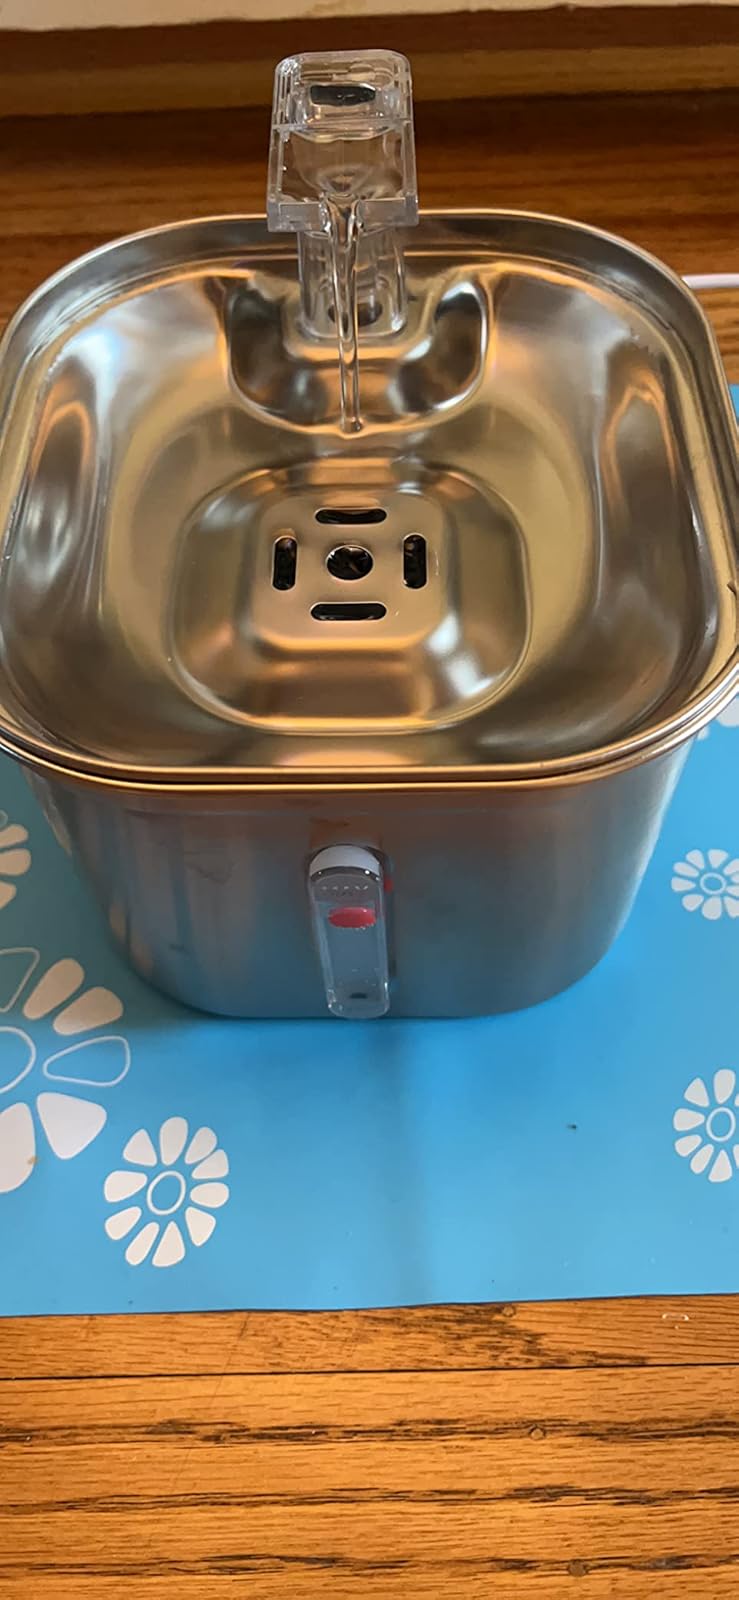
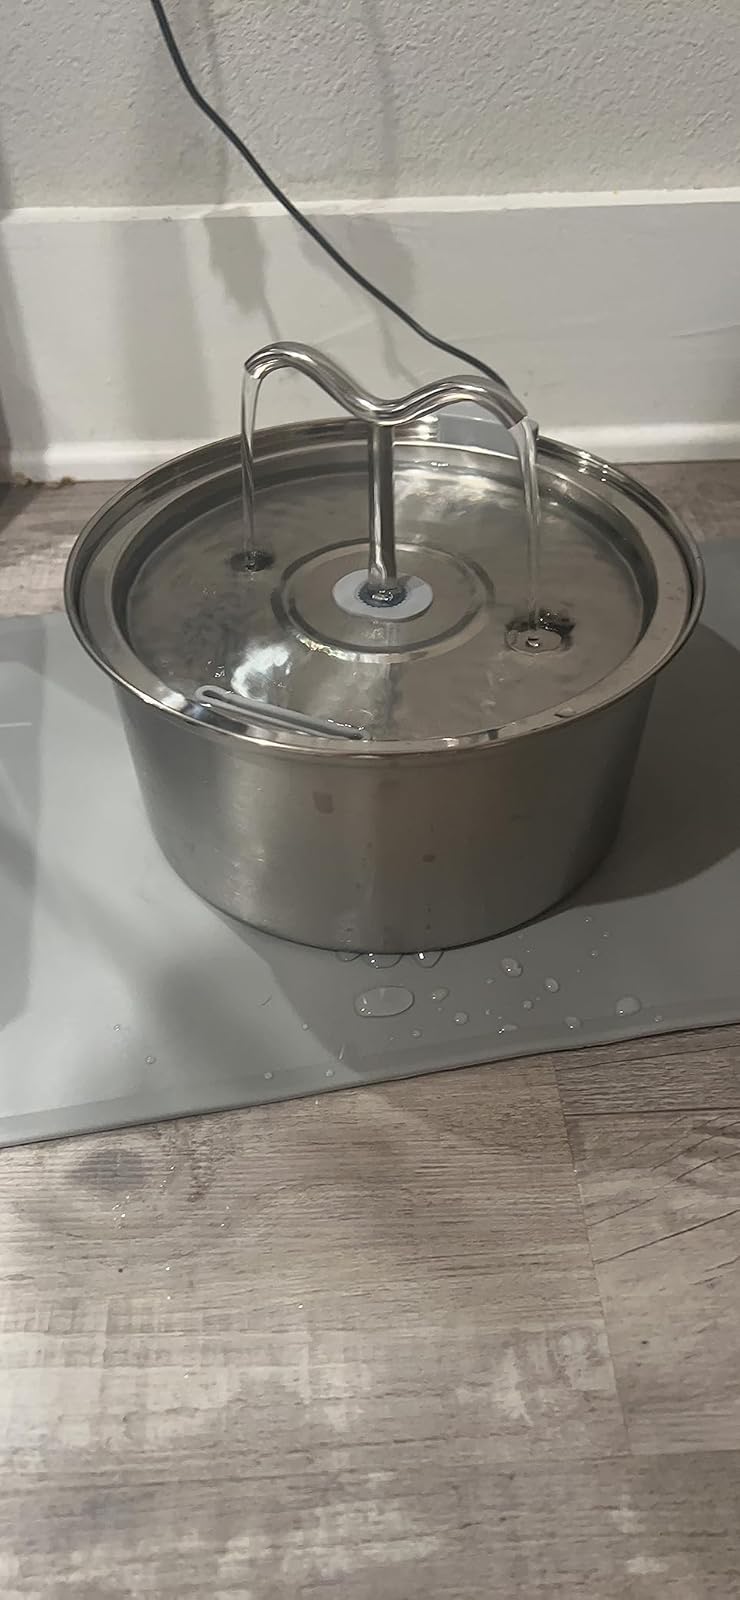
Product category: items_bowl
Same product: no